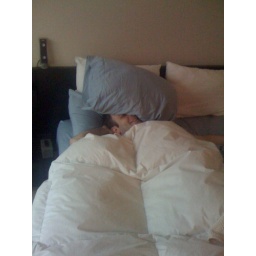
Ryan is the sleepyhead this weekend. He NEVER stays in bed this late. Ever. He likes pillows on his head. :P